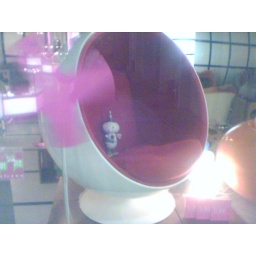
cute designed chair with a little red fan in front